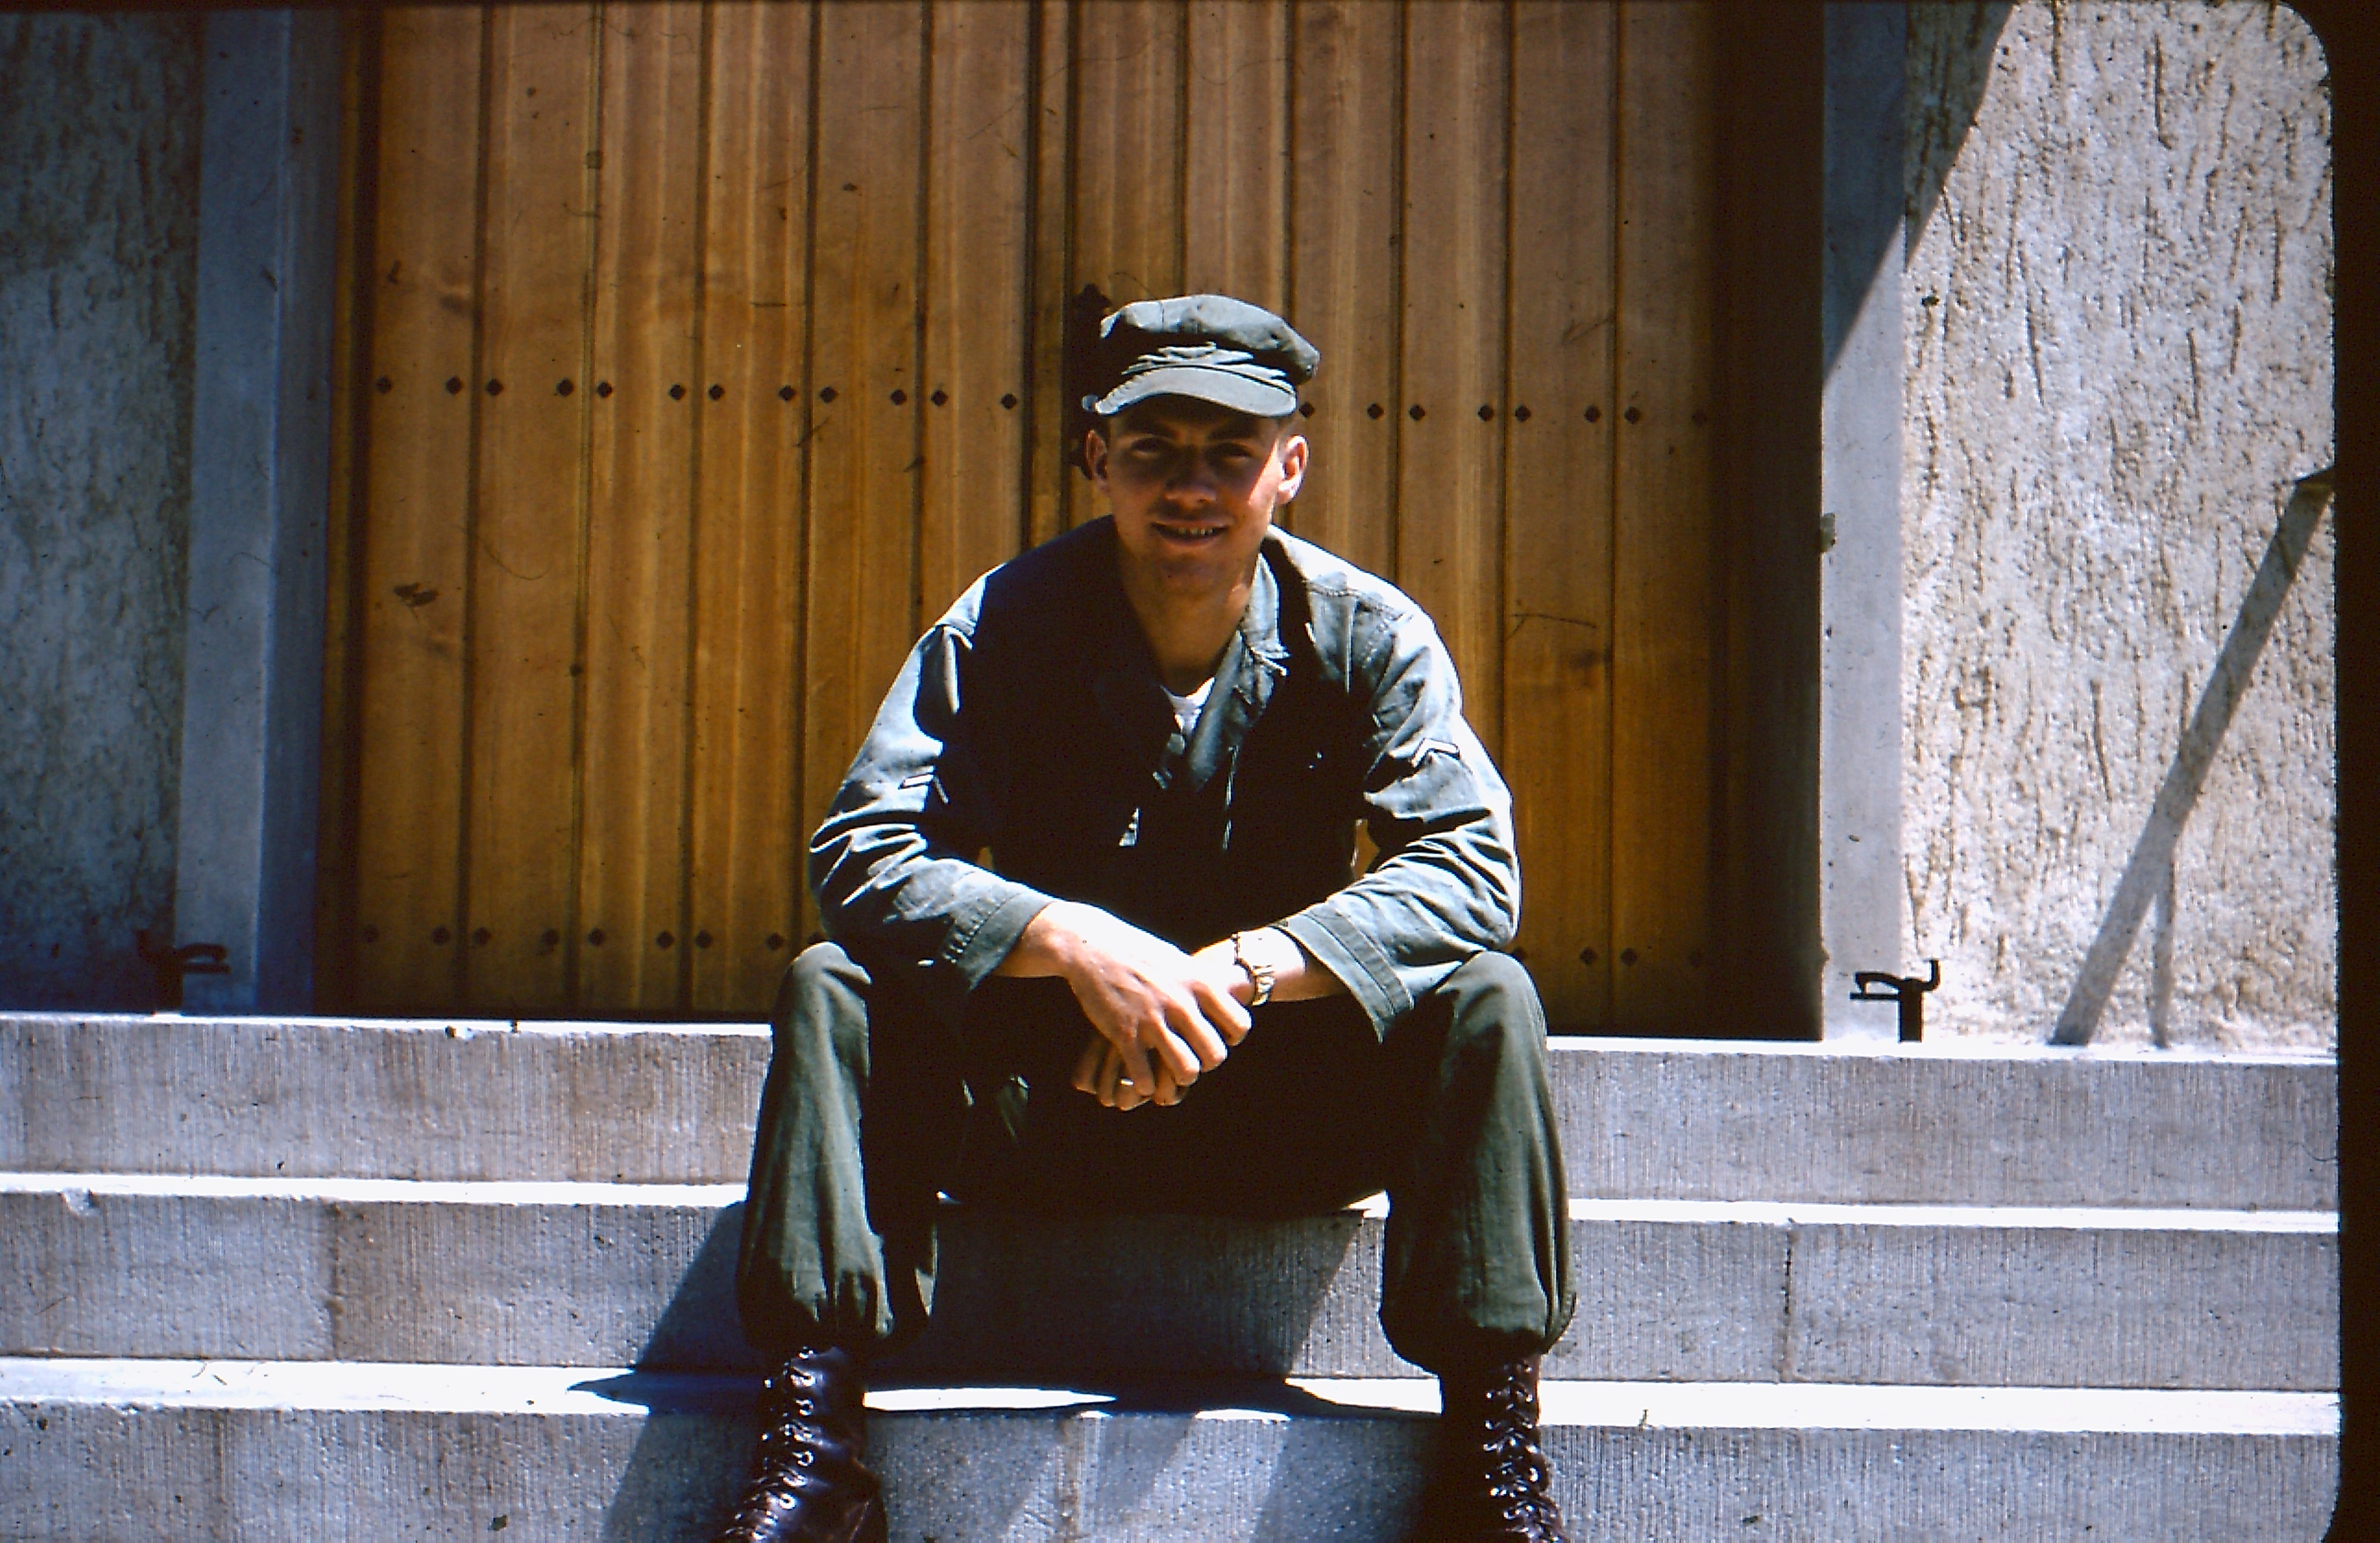
man, person, male, military, soldier, army, sitting, photograph, uniform, human positions